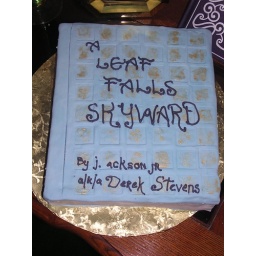
My son published book in cake